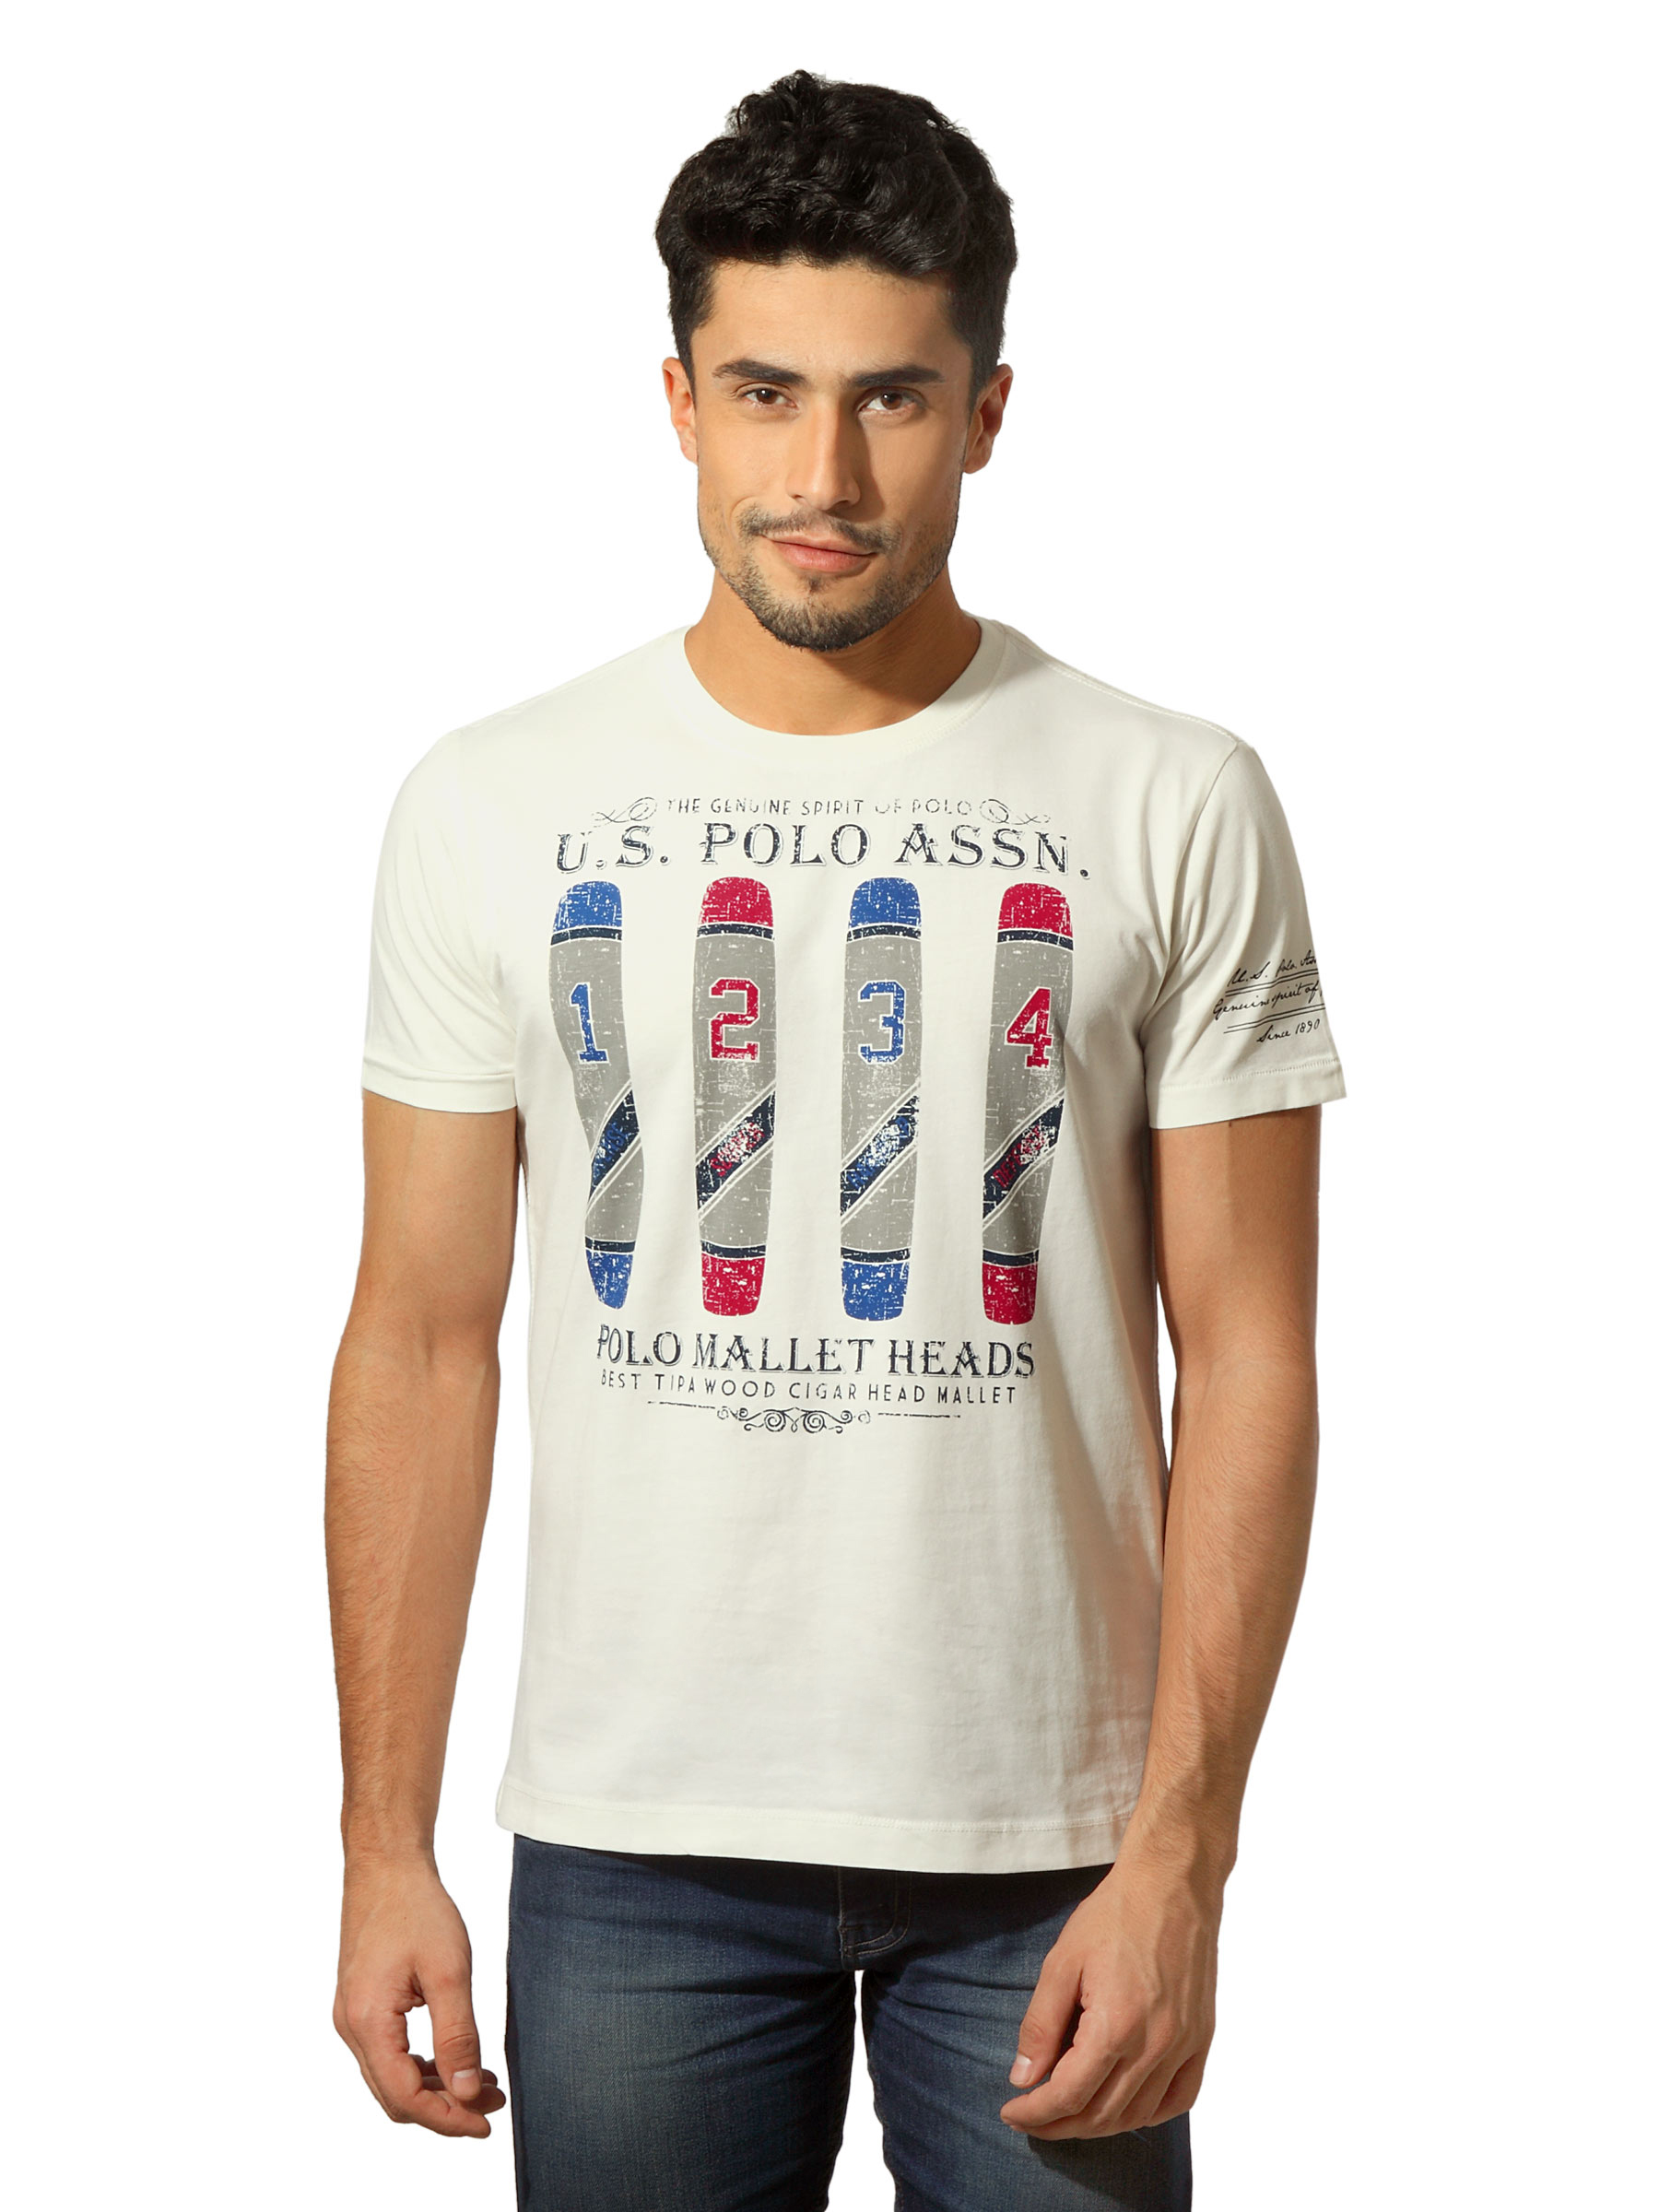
U.S. Polo Assn. Denim Co. Men Printed Cream T-Shirt
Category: Apparel / Topwear / Tshirts
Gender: Men
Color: White
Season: Summer 2012
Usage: Casual